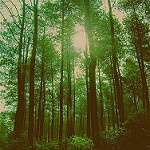
Label: forest